Harriet the Spy (film)

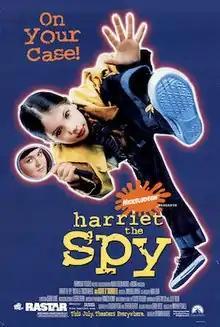
Theatrical release poster

Harriet the Spy is a 1996 American coming-of-age comedy film directed by Bronwen Hughes in her feature film directorial debut, and starring Michelle Trachtenberg in her major film acting debut. It co-stars Rosie O'Donnell, J. Smith-Cameron, Gregory Smith, and Vanessa Lee Chester. Based on the 1964 novel of the same name by Louise Fitzhugh, the film follows a sixth-grade student who aspires to become a writer and spy.